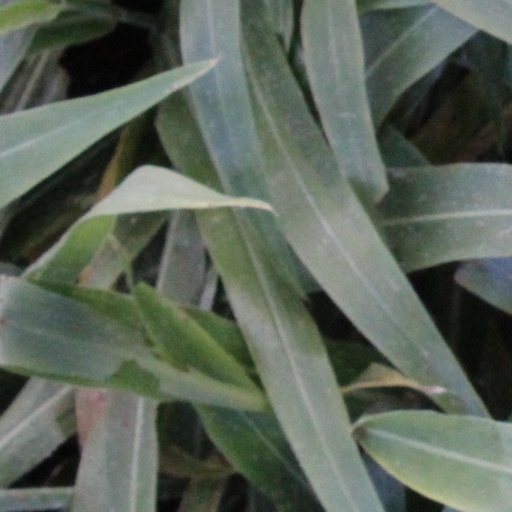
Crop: sorghum